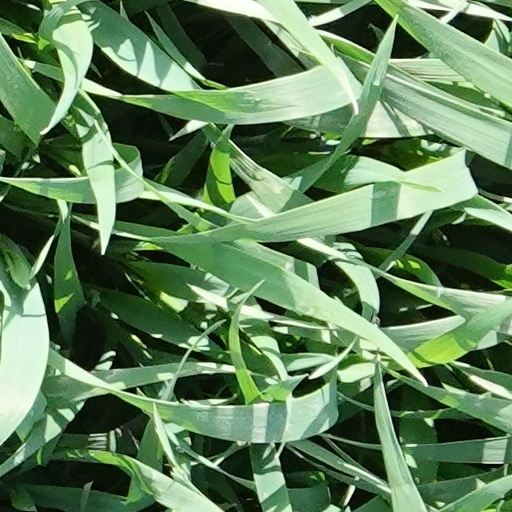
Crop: wheat